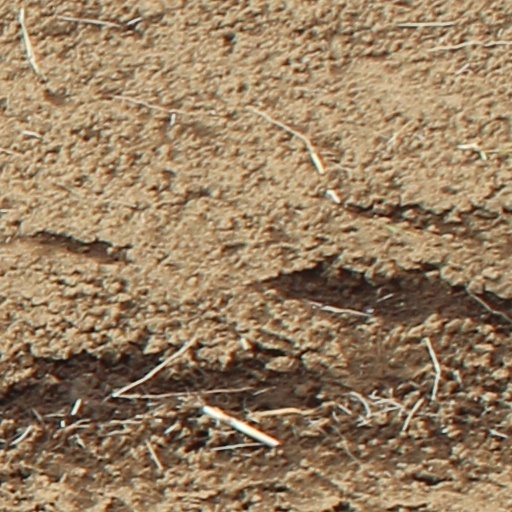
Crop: wheat